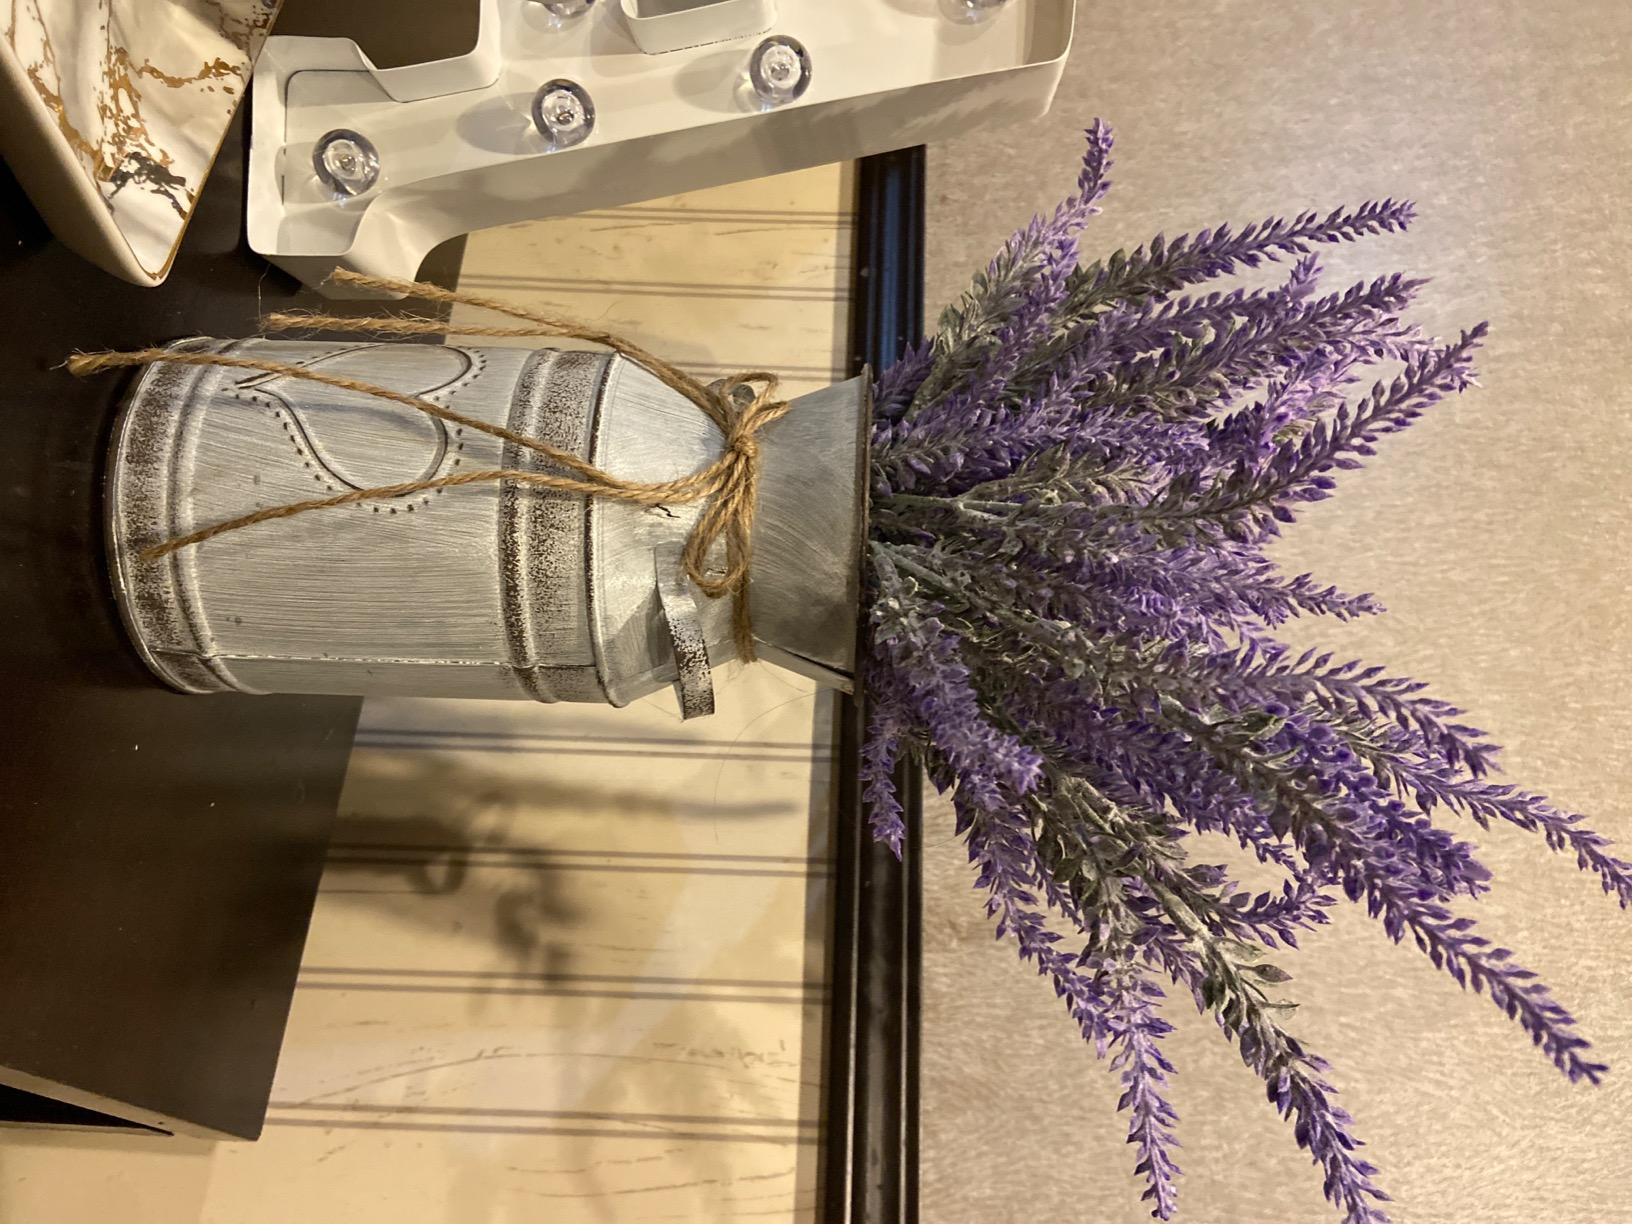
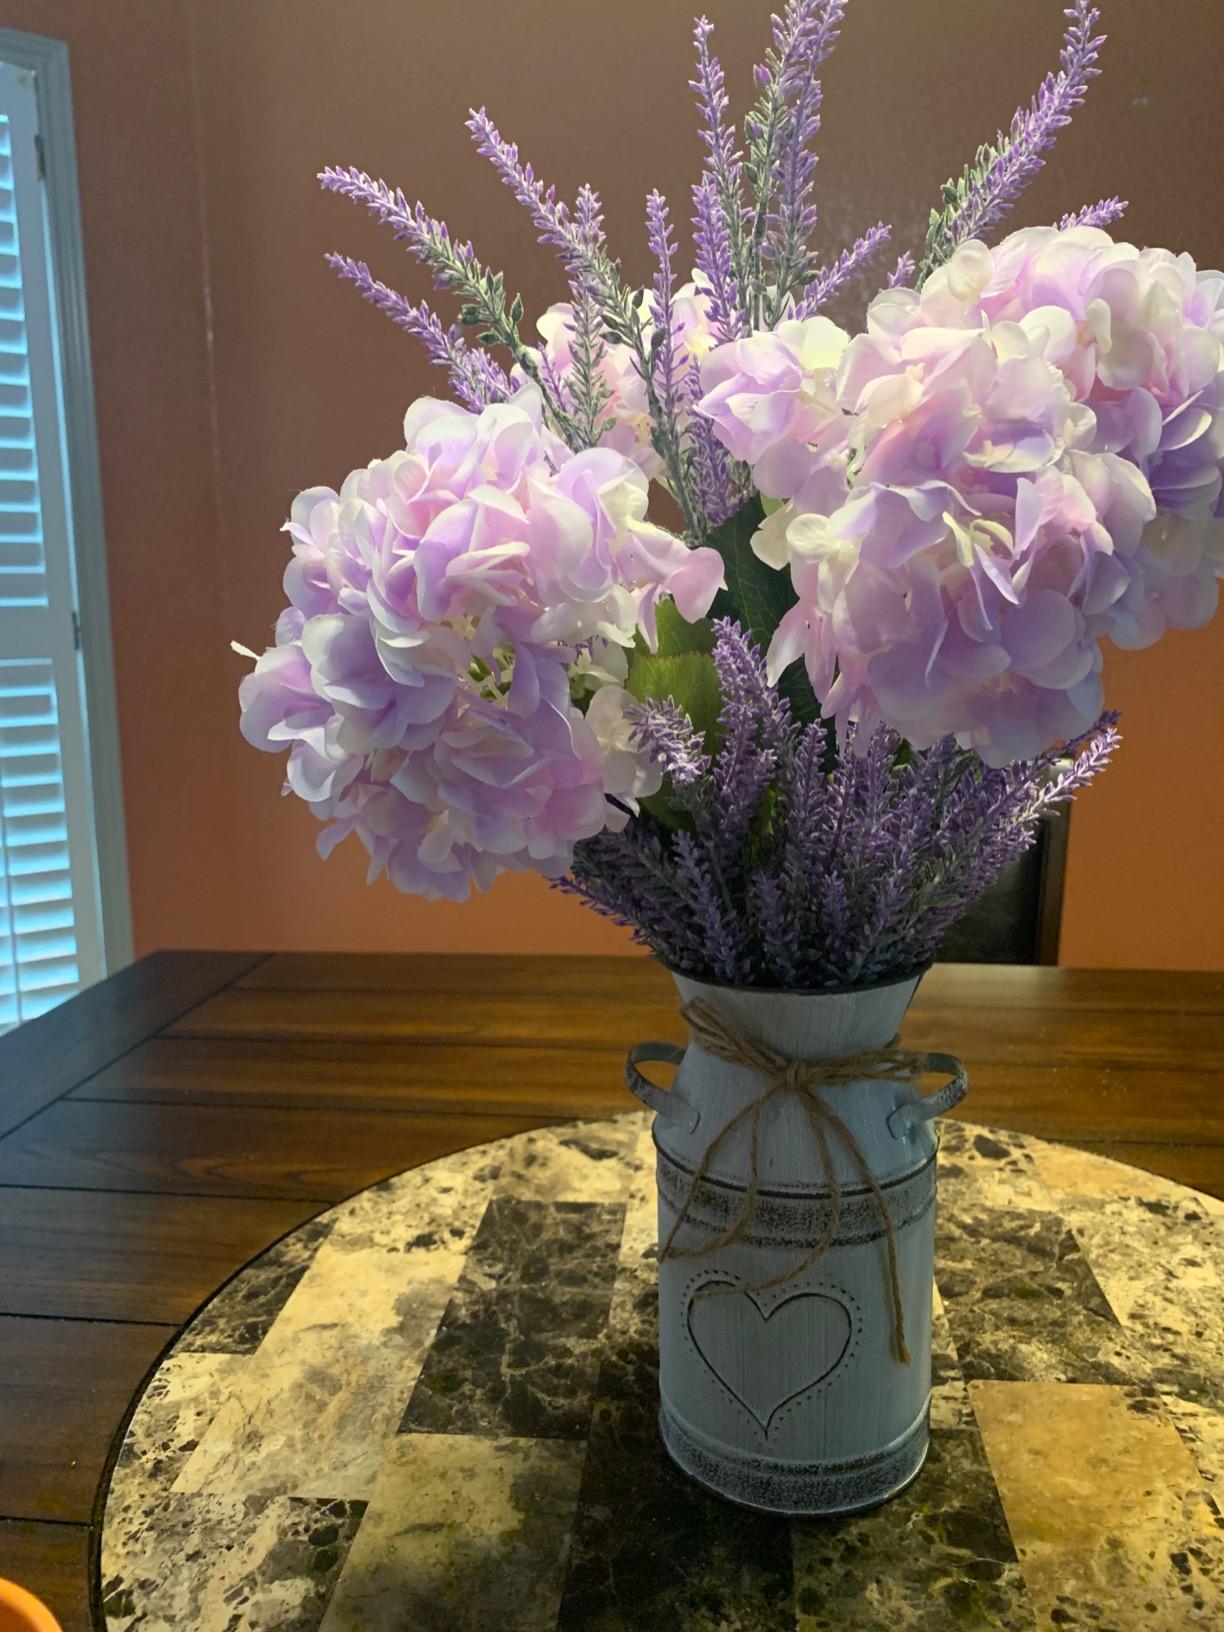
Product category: vase
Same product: yes